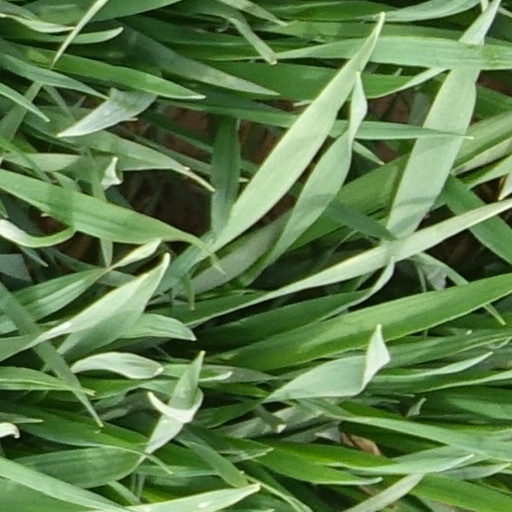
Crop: wheat